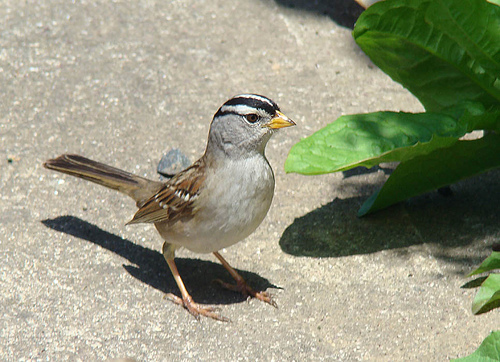
a small bird with a yellow beak and a black striped head, a grey head and body with brown wings and tail.
small taupe colored bird with a short yellow beak, long tail, black eyebrows and brown wings and tail.
small bird with white wing bars, yellow throat, breast, and belly with yellow beak and black eyebrowsa small bird with black stripes on top of its head and a yellow beak.
this bird is white with brown on its wings and has a very short beak.
this particular bird has a white belly and breasts with a yellow bill
this bird has a light gray belly, and brown wings with two white and black wingbars.
the bird has a short yellow bill with a black and grey striped head, the feathers are brown and black and the rest of the bird is grey.
this bird has white and dark brown stripes on the top of its head.
this bird has wings that are brown and has a striped crown
Species: White Crowned Sparrow